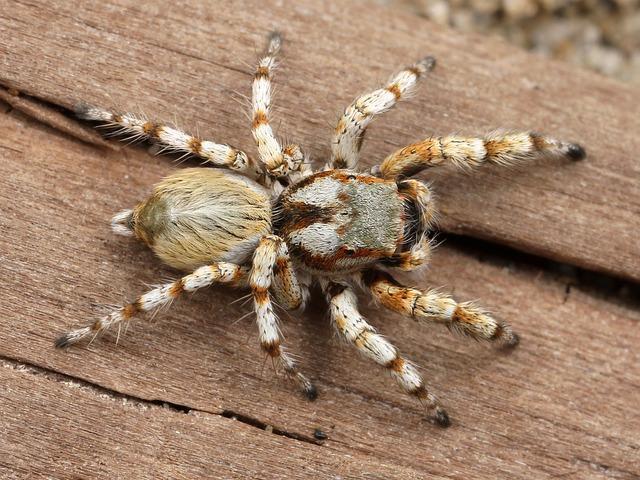
spider